The Gardens of Light

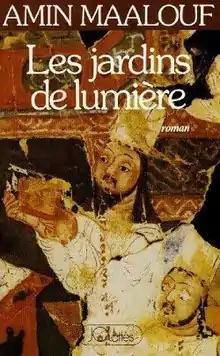
First edition

The Gardens of Light is a 1991 novel by the French-Lebanese writer Amin Maalouf. It focuses on the Parthian religious thinker Mani, founder of Manichaeism.